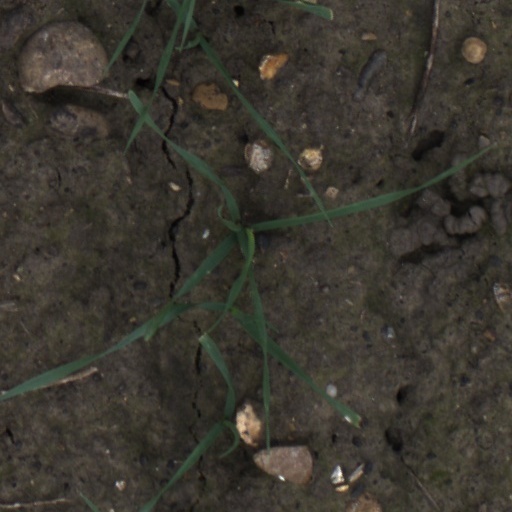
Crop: wheat